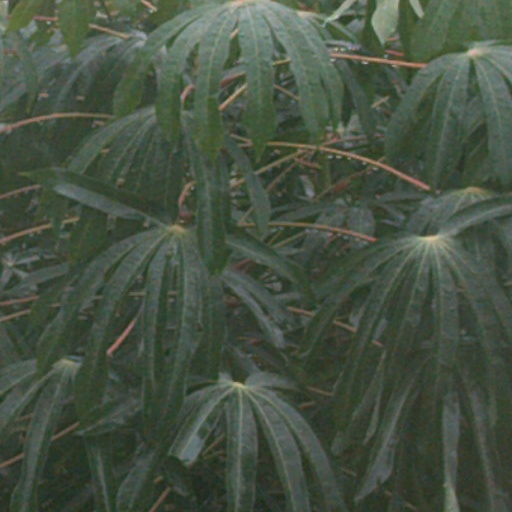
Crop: cassava